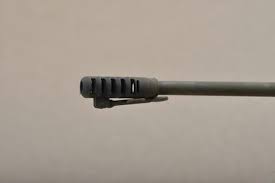
Label: D-30